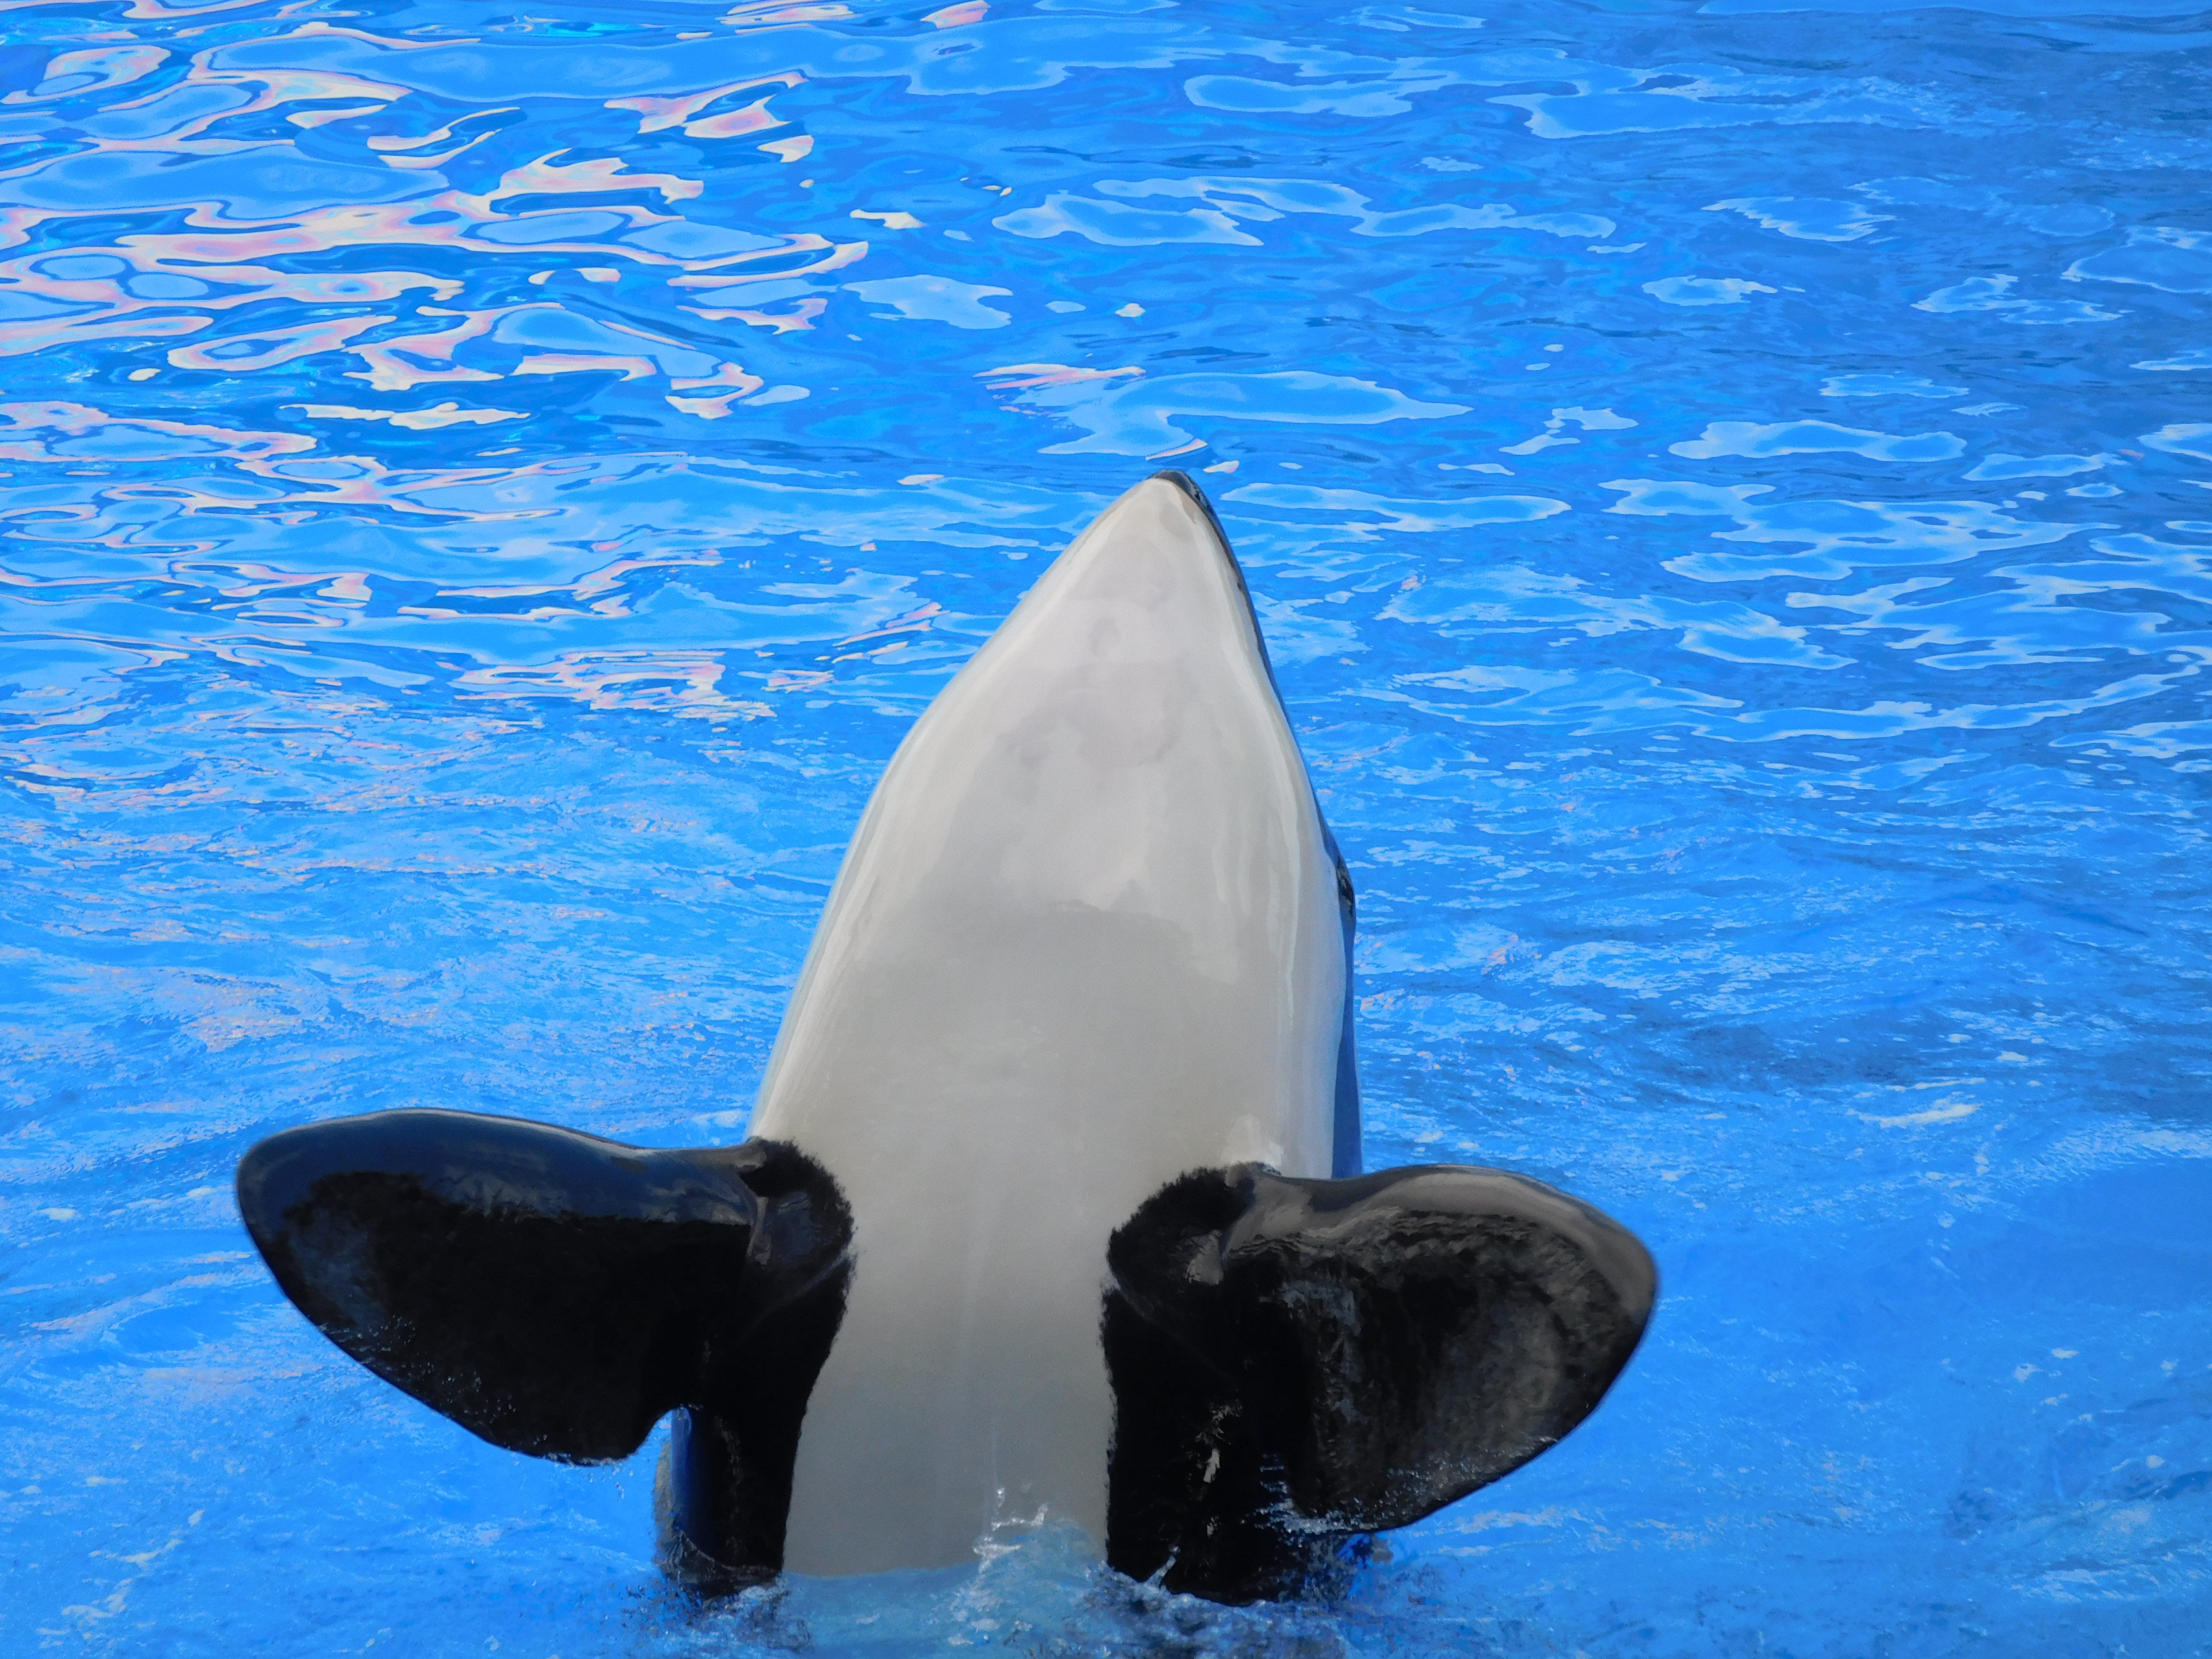
sea, ocean, wild, biology, mammal, fauna, vertebrate, whale, orca, marine mammal, killer whale, marine biology, whales dolphins and porpoises, common bottlenose dolphin